Nonel

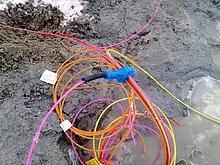
Nonel shock tubes (pink, red, orange, yellow) with Orica surface delay connector (blue) in use.

Nonel is a shock tube detonator designed to initiate explosions, generally for the purpose of demolition of buildings and for use in the blasting of rock in mines and quarries. Nonel is a contraction of "non electric". Instead of electric wires, a hollow plastic tube delivers the firing impulse to the detonator, making it immune to most of the hazards associated with stray electric current.